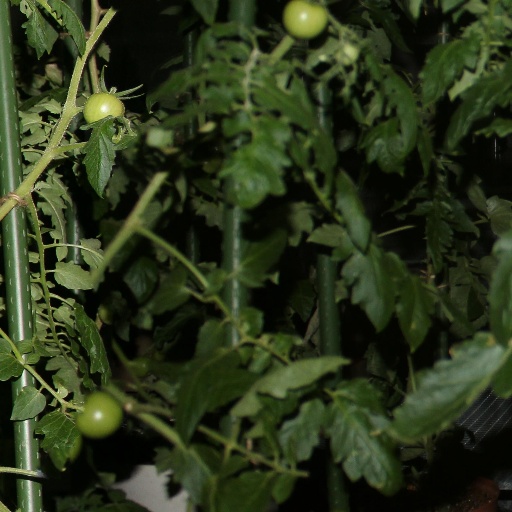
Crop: tomato